Pamela Mason

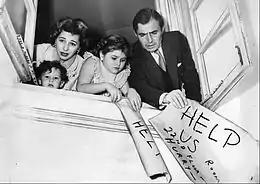
The Mason family in 1957 in the television programme "Panic!". From left, son Morgan, Pamela Mason, daughter Portland and husband James Mason.

The Masons moved from London to Hollywood in the late 1940s, occupying the mansion previously owned by Buster Keaton, where Pamela became a popular hostess of parties. They had two children: daughter Portland (1948–2004), and son Morgan (who later became an advisor to President Ronald Reagan and married Belinda Carlisle). Portland was named for the Masons' friend Portland Hoffa, the wife of the American radio comedian Fred Allen.